Sportscar Vintage Racing Association

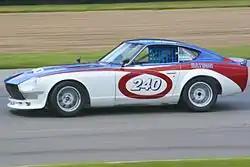
1971 Datsun 240Z.

Recognized series-produced sports cars and sedans in production prior to 1979, and later cars by invitation.